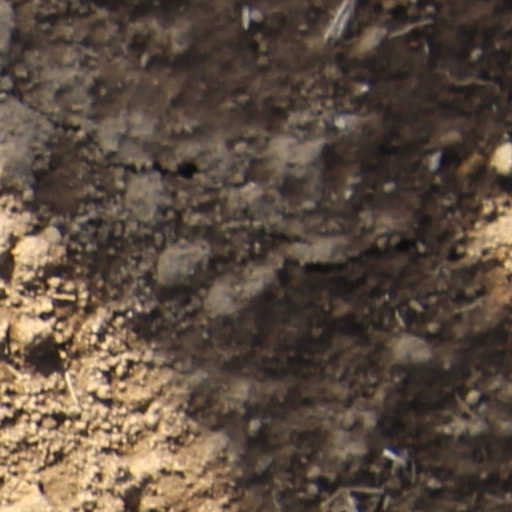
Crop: wheat